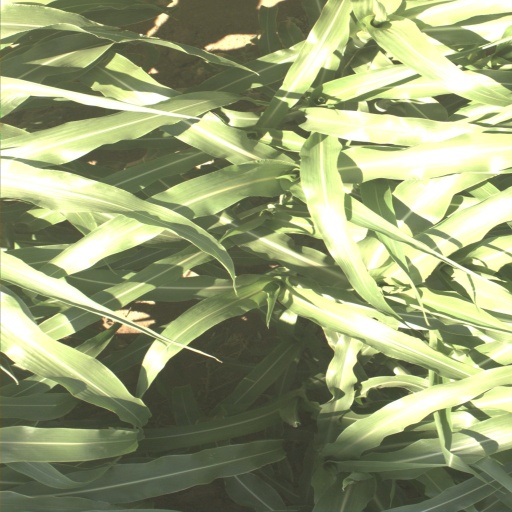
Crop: sorghum